Upulvan

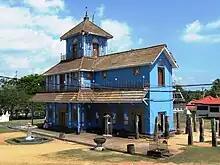
Uthpalawarna Sri Vishnu Devalaya in Devinuwara, Matara, Sri Lanka

An ancient temple dedicated to god Upulvan was situated at Devinuwara in Matara, the southernmost area of the country.